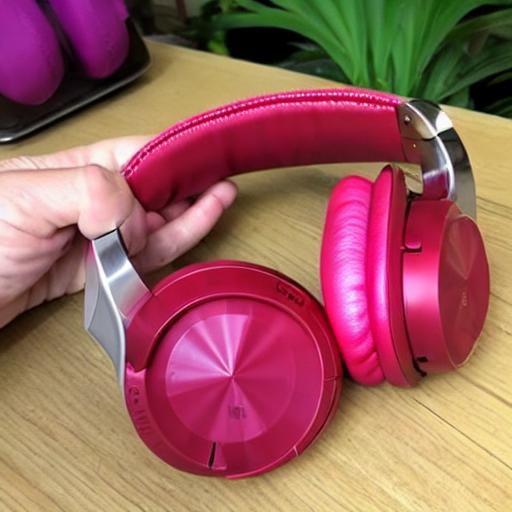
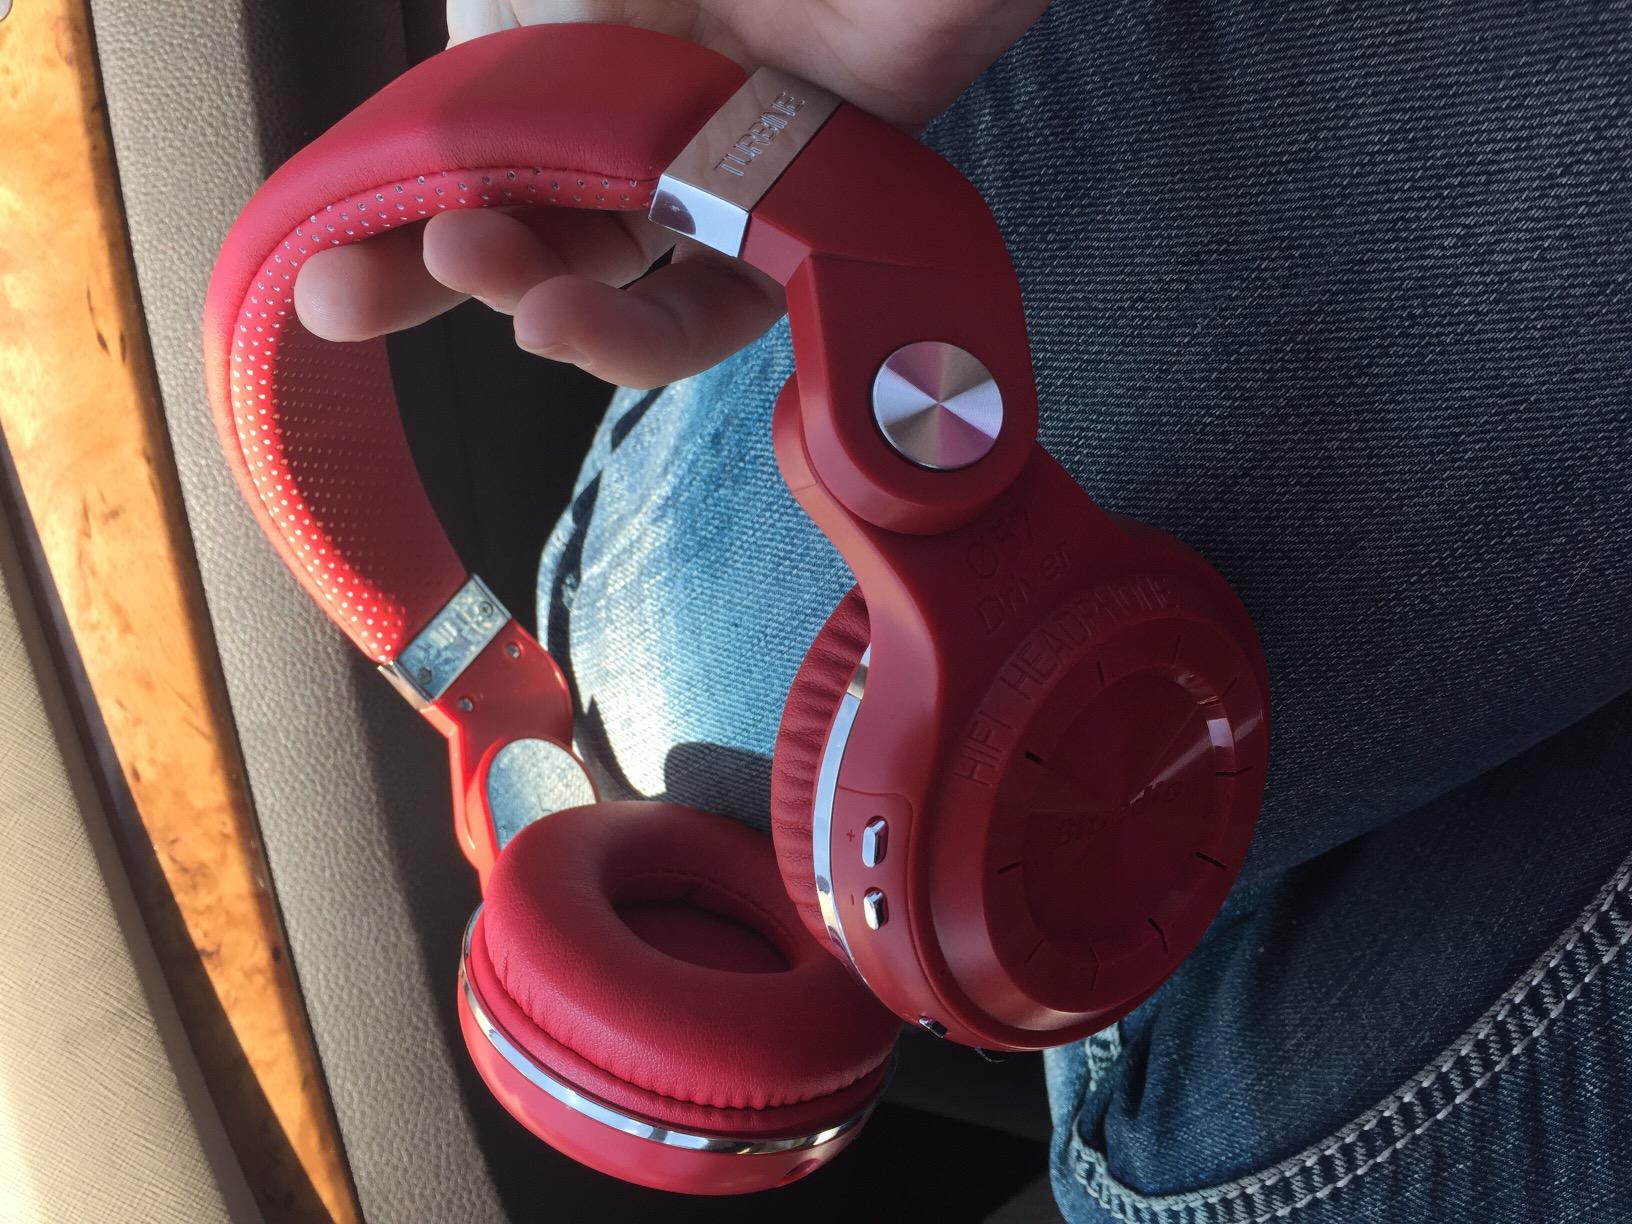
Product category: headphones
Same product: no